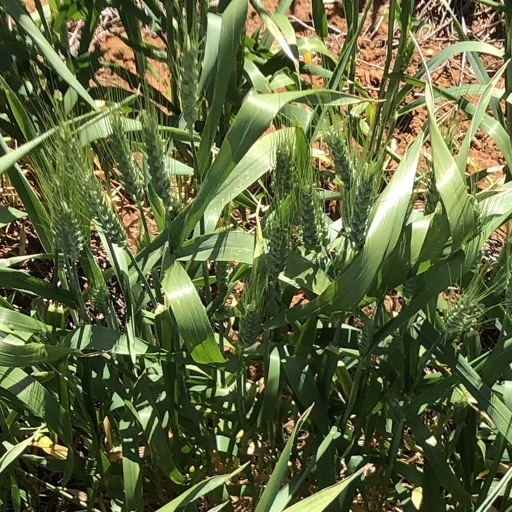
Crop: wheat